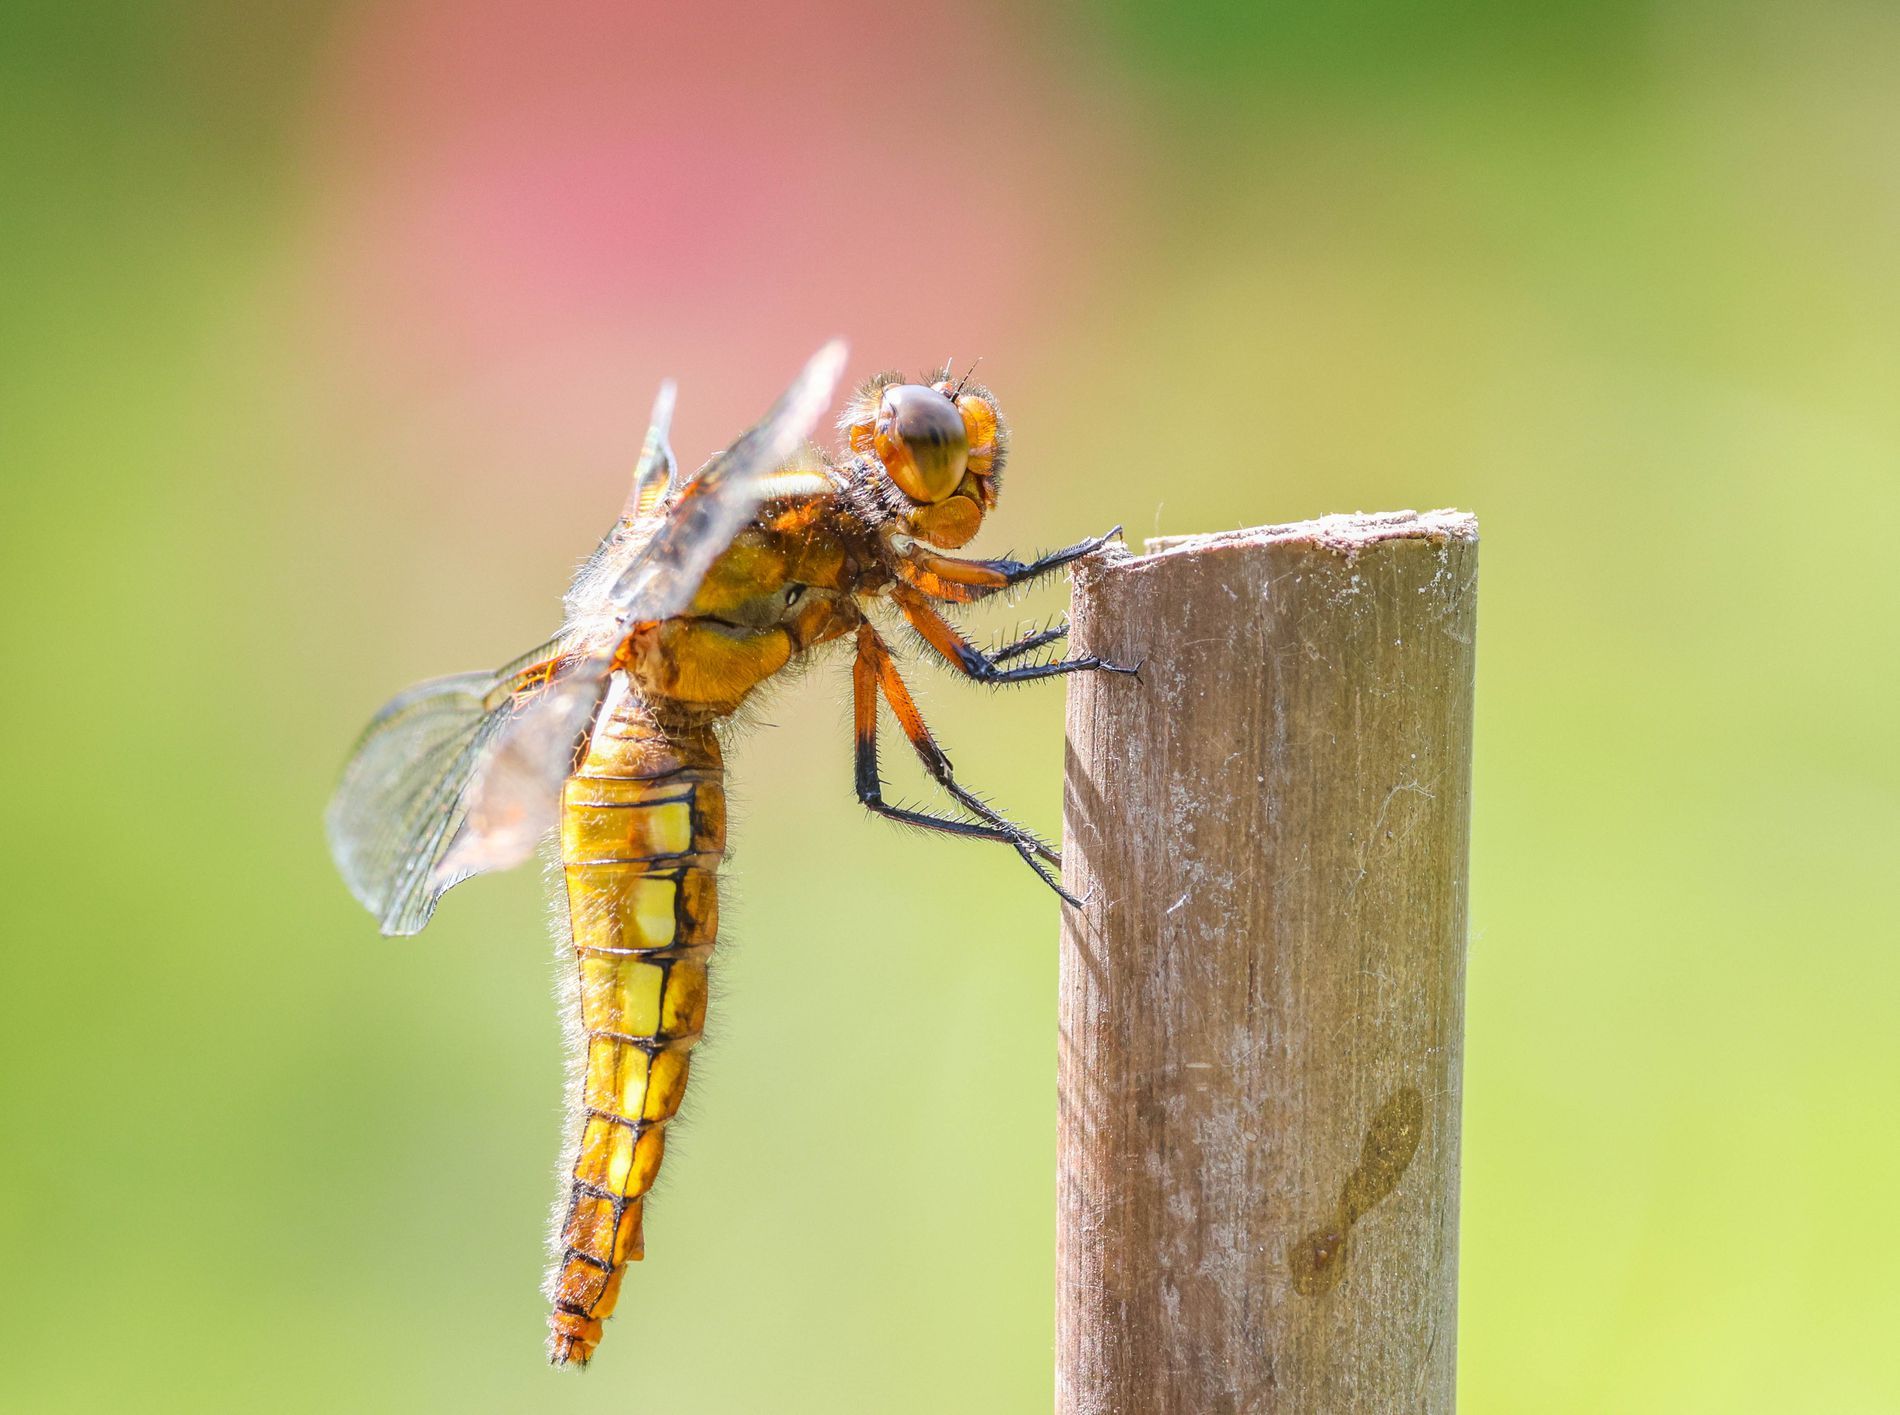
Dragonfly in nature
A picture of a golden dragonfly resting on a solid wooden stick against a green blurry background from nature
Macro shot, focusing on the beauty of nature, natural and bright atmosphere on a summer day, strong sunlight brings out the fine details of the dragonfly, photography style highlights the details with the background completely isolated, colors palette consists of gold, orange, brown and black with soft green
Labels: Animal, Insect, Invertebrate, Bee, Wasp, Dragonfly, Blurred background, Wooden Stick
Camera: Canon Canon EOS R7
Lens: RF100-500mm F4.5-7.1 L IS USM, Canon RF100-500mm F4.5-7.1 L IS USM
Aperture: F9
Exposure: 1/250 sec
ISO: 800
Focal length: 400.0 mm